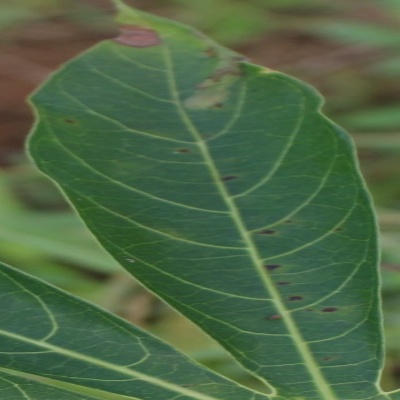
Crop: Cassava
Condition: bacterial blight